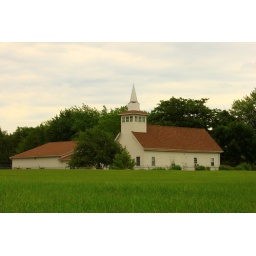
A lonely luxurious castle like home near the Aurora temple at Illinois...Used Shade White Balance.